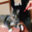
Label: cat